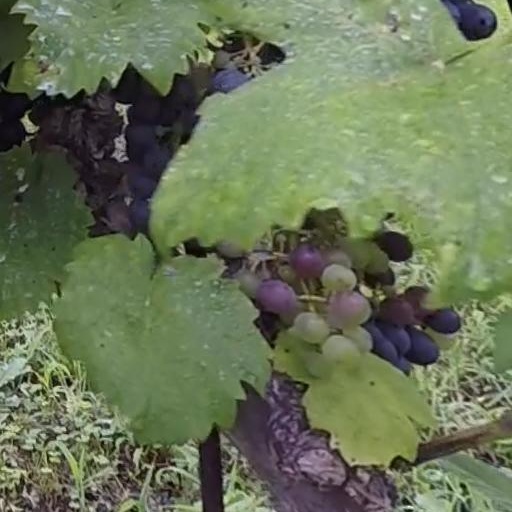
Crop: grape